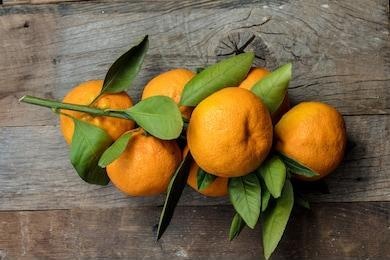
Label: mandarine